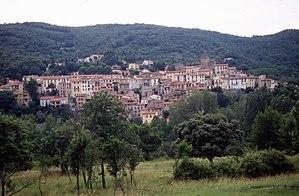
Palalda est une ancienne commune du département français des Pyrénées-Orientales. Elle fait aujourd'hui partie de la commune d'Amélie-les-Bains-Palalda.
Amélie-les-Bains-Palalda est une commune française créée en 1942 et située dans le département des Pyrénées-Orientales, en région Occitanie.